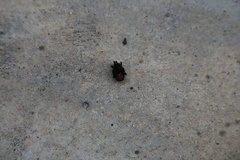
Species: Lactrodectus_hesperus